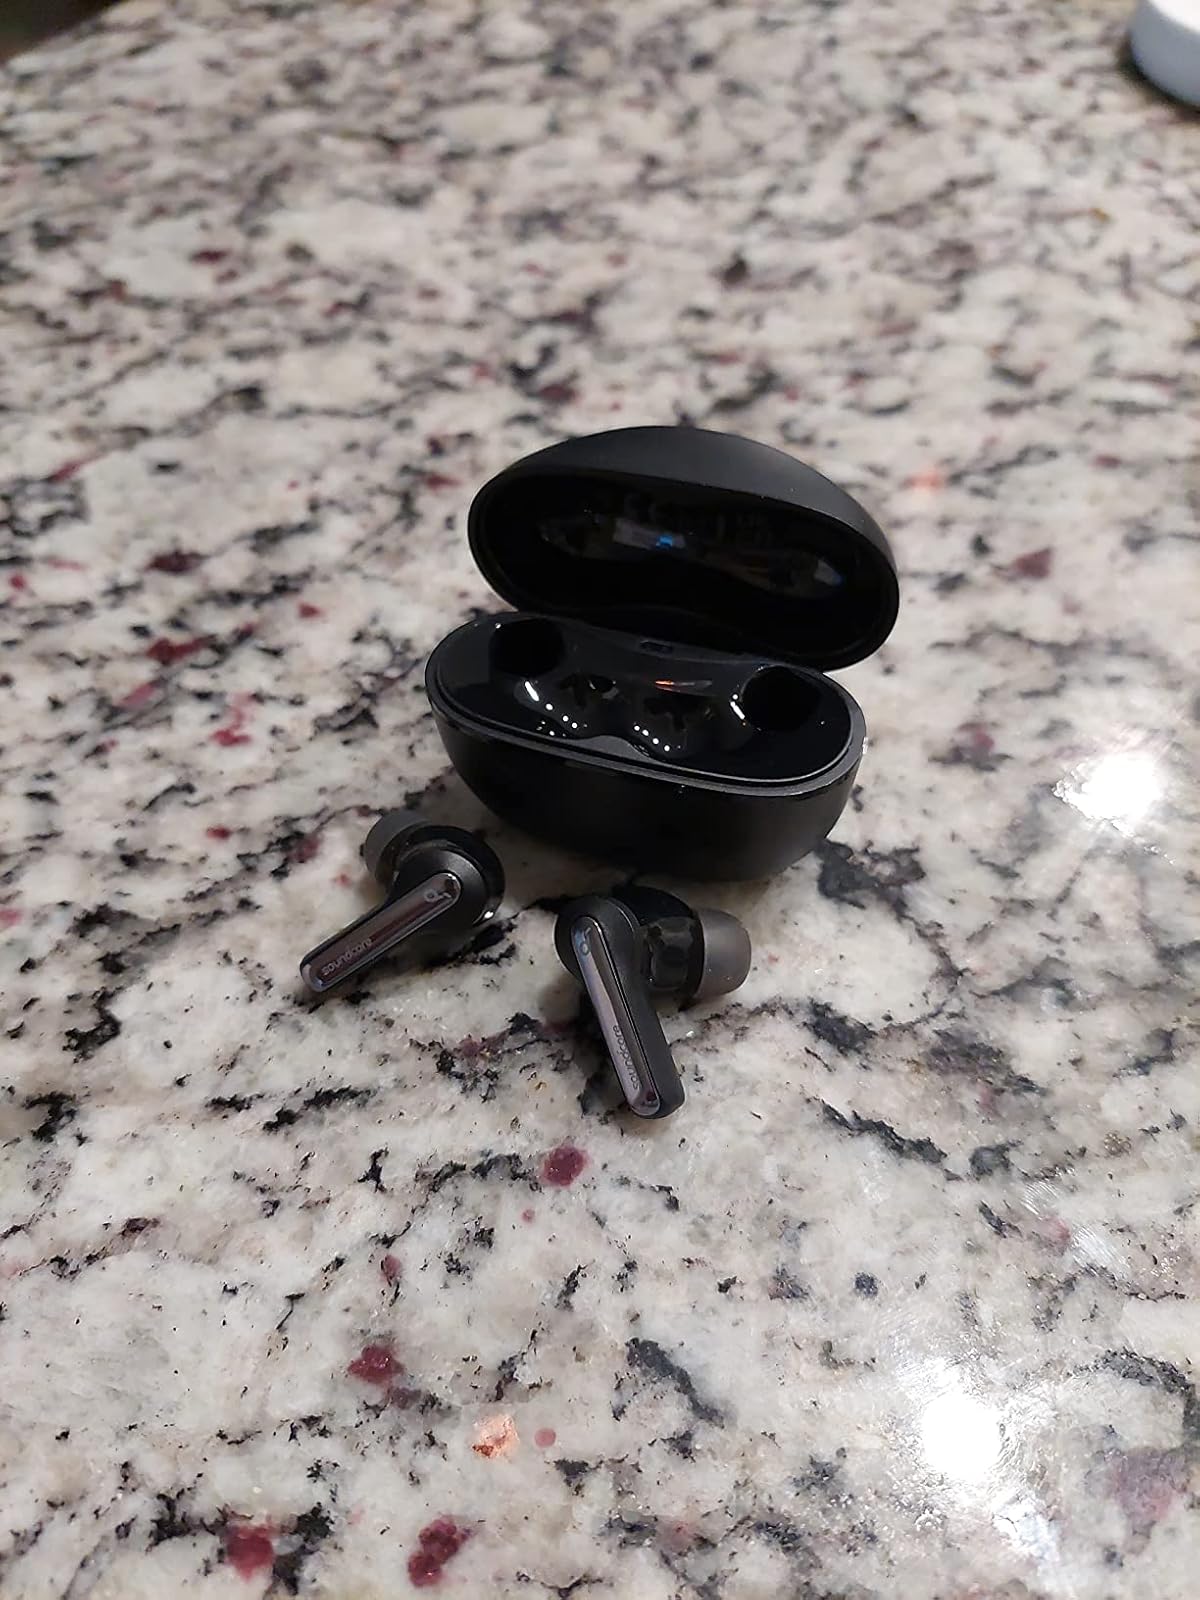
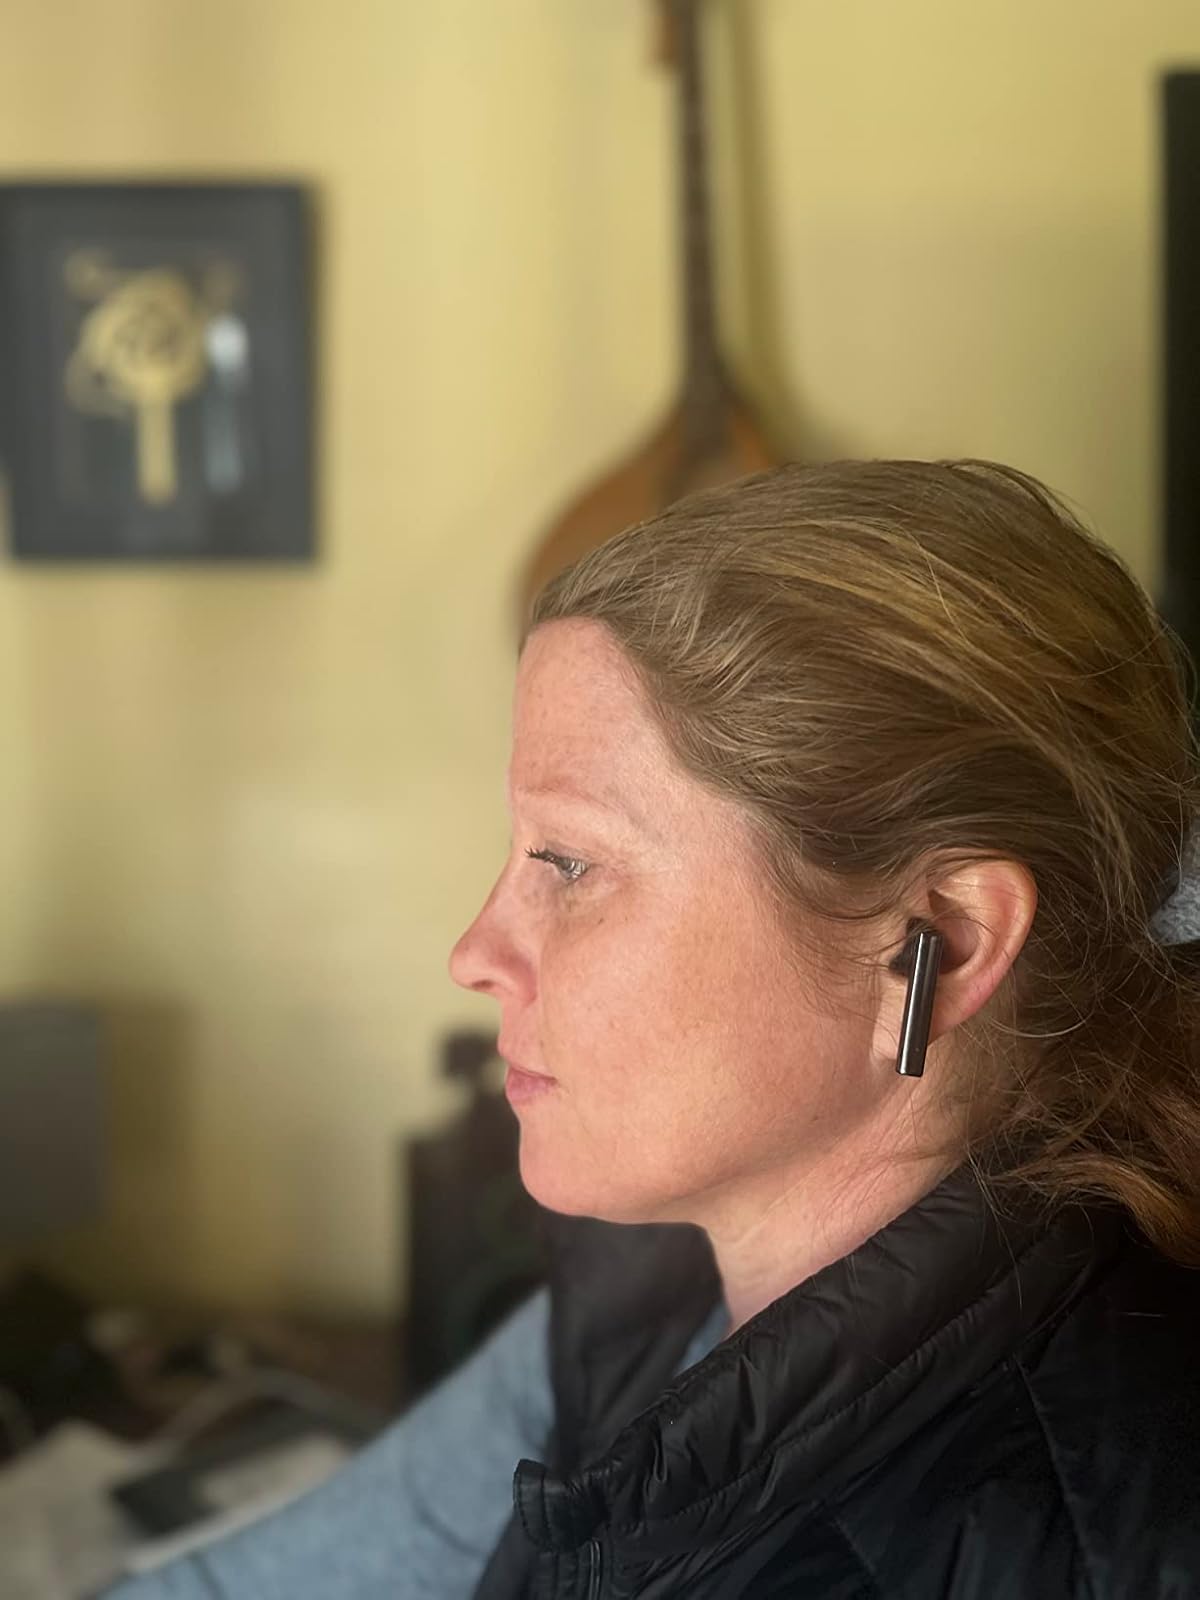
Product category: earbuds
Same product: no